Vuosaari

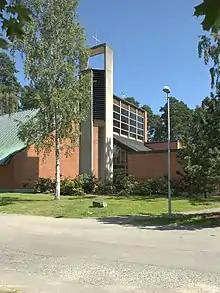
The Vuosaari church.

Keski-Vuosaari mainly consists of apartment buildings built in the 1960s. Its southern part has many eight-story-high apartment buildings, but otherwise the buildings have five stories at the most. The Vuosaari church designed by Pirkko and Arvi Ilonen and inaugurated in 1980 is located in Keski-Vuosaari. The current centre of Vuosaari is located on the southern edge of Keski-Vuosaari, however it was only built in the 1990s and 2000s. Nowadays it is the most important service centre in Vuosaari, hosting the Mosaiikkitori square, the Columbus shopping centre, the Vuotalo cultural centre and the Vuosaari metro station. The 26-story-high and 92 metres tall Cirrus apartment building built in 2006 is located near the shopping centre.